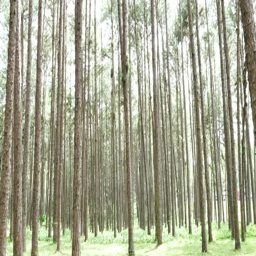
panning camera of pine tree in the forest from down to top